The Jungle Book (1994 film)

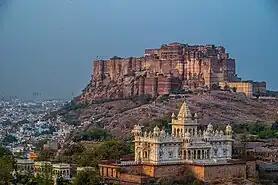
The film was shot in Jodhpur, India.

Filming in Jodhpur in India took eight weeks and included scenes with rhesus macaques and Asian elephants. Indoor scenes like the lost treasure city set were shot on sound stages at the iconic Mehboob Studios in Bombay. The jungles in India did not have the exact rainforest look envisioned by the filmmakers, so the jungle scenes were mostly shot in Fripp Island, South Carolina (scenes featuring Bagheera and Shere Khan) as well as Ozone Falls State Natural Area and Fall Creek Falls State Park in Tennessee (scenes featuring Baloo and the wolf pack). Scenes featuring Lowell were shot in a Los Angeles studio against a blue screen due to the production not being able to bring him to India. One of the Asian elephants in the production was named Shirley, and she lived at Wild Adventures Theme Park in Valdosta, Georgia.